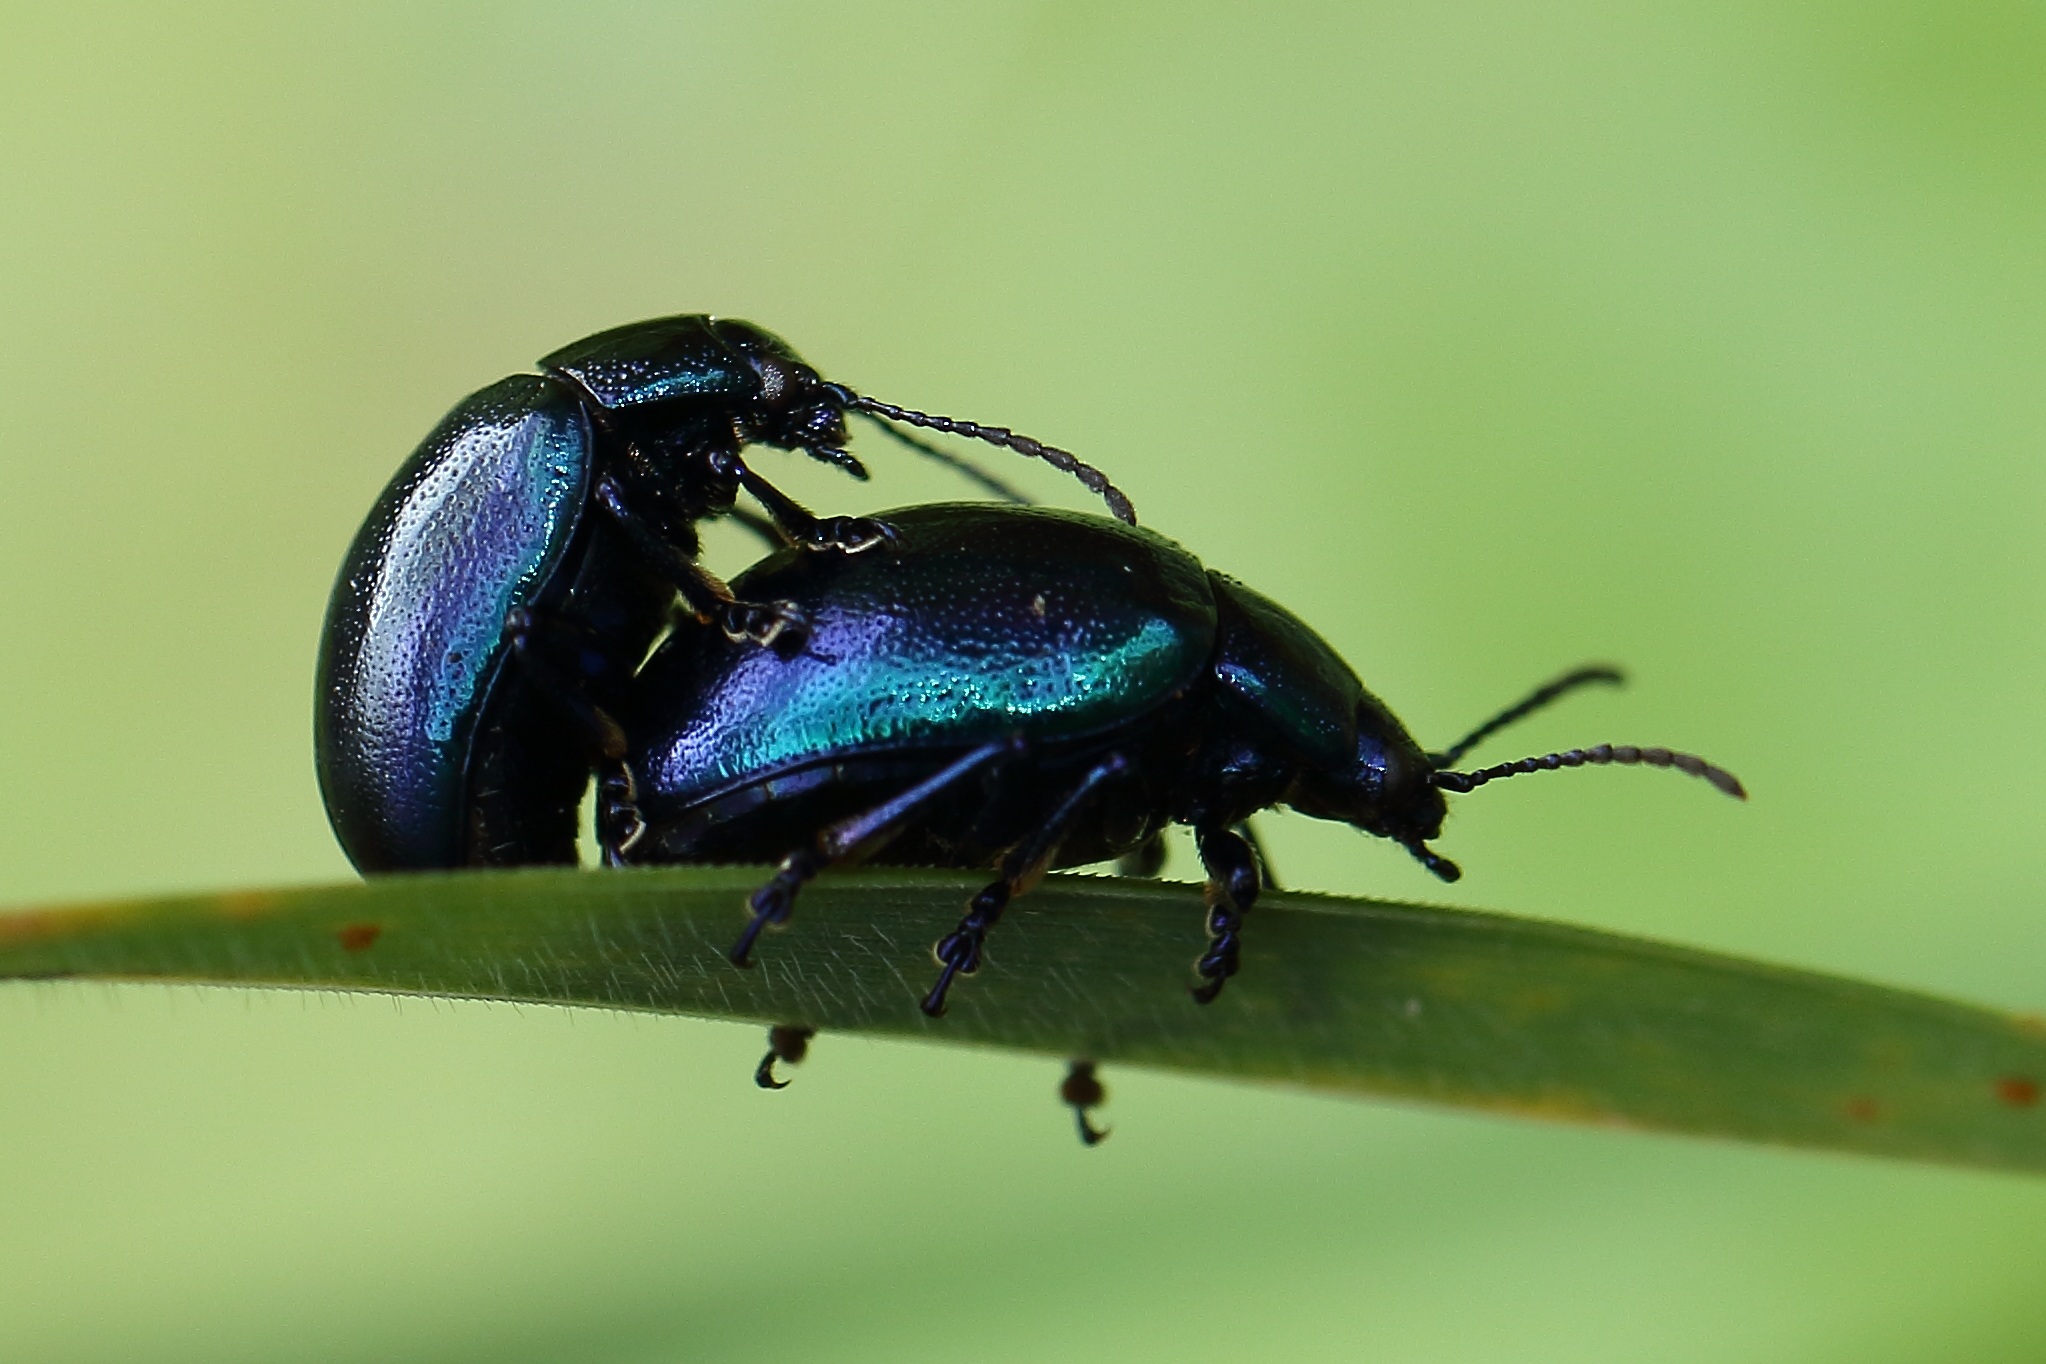
nature, photography, flower, fly, green, insect, blue, close, fauna, invertebrate, close up, reproduction, beetle, macro photography, arthropod, pairing, leaf beetle, plant stem, sky blue leaf beetle